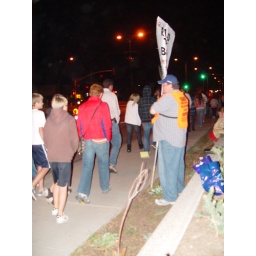
Gilbert standing in the flower bed